Saab 105

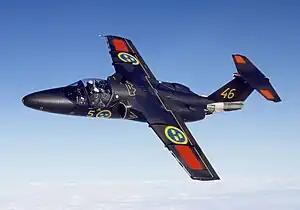
A Swedish Air Force Saab 105 in flight

The Saab 105 is a Swedish high-wing, twinjet trainer aircraft developed in the early 1960s as a private venture by Saab AB. The Swedish Air Force, which had opted to procure the type for various roles, designated the aircraft SK 60. The SK 60 entered service in 1967, replacing the ageing De Havilland Vampire fleet.